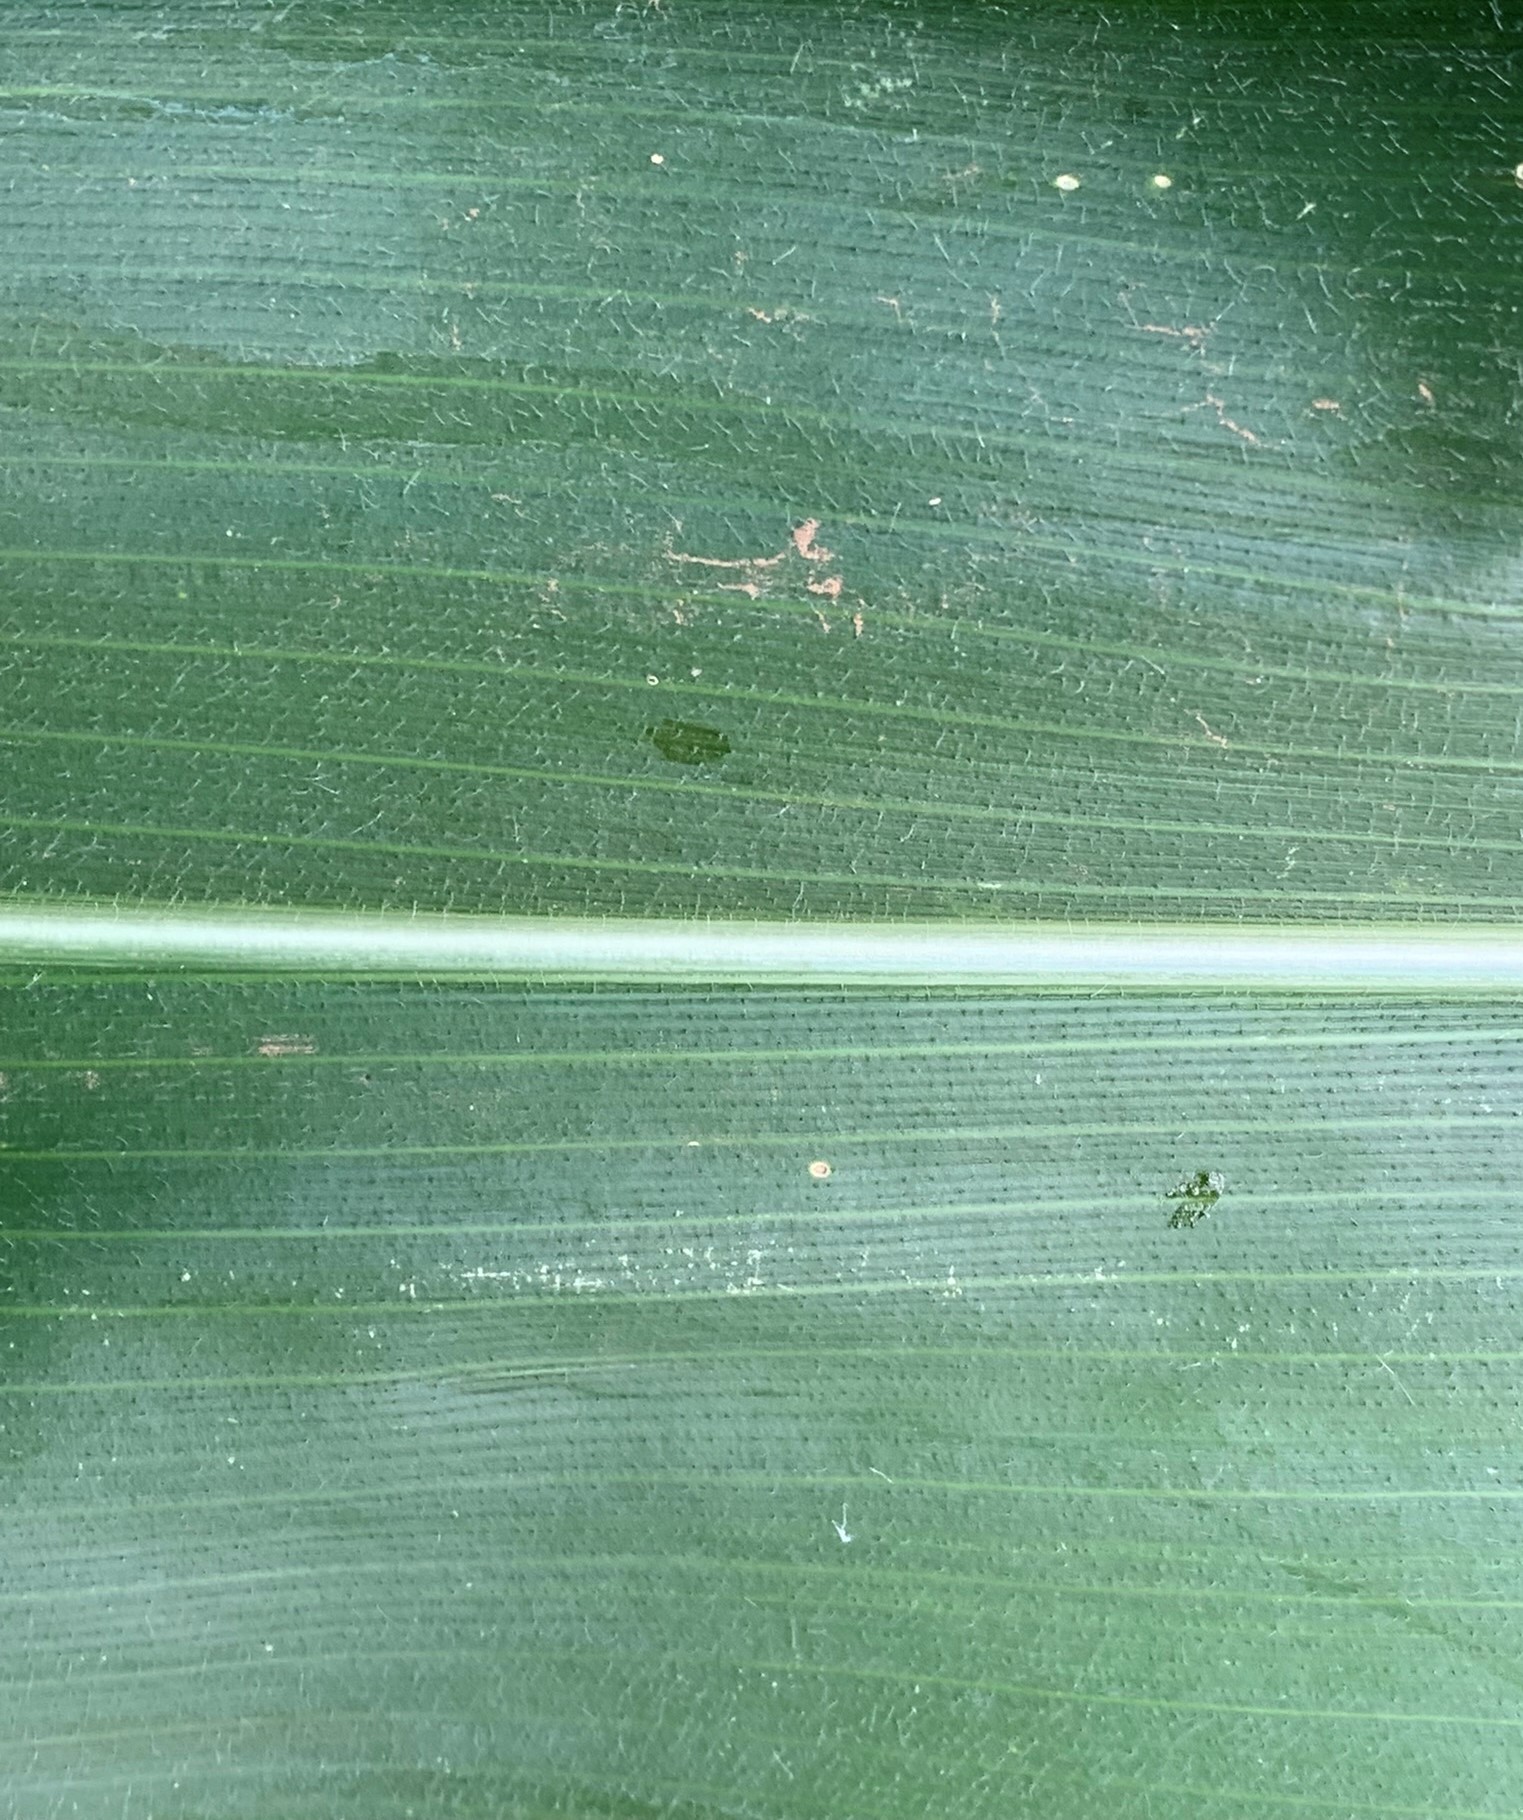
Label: Healthy